Bieleboh

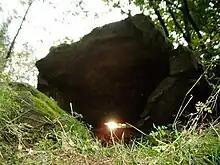
Sun shining through the opening in "Bieleboh altar" on an equinox

According to Karl Benjamin Preusker, several rocks in Upper Lusatia were considered prehistoric offering altars. Among these he counted a rock on Bieleboh, the so-called "Bieleboh altar". Local historians from Sohland an der Spree examined this presumed altar for its possible calendarial use for observations of the sun in 2007. It could be shown that an eye-shaped opening through the rock, the "Teufelsauge" ("devil's eye"), allows to determine the day of the equinox when the light of the rising sun passes through it.